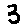
Label: 3